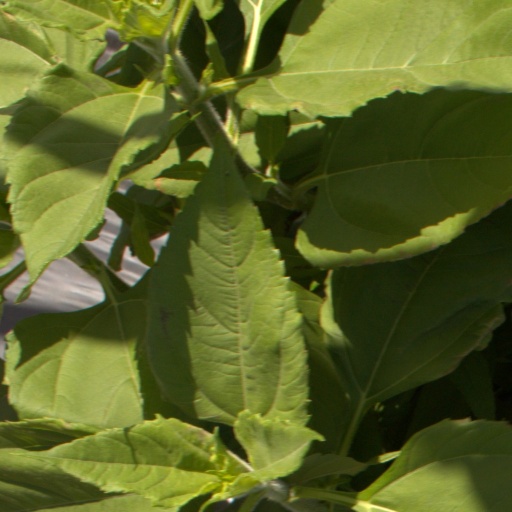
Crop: Jerusalem artichoke